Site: brandenburg
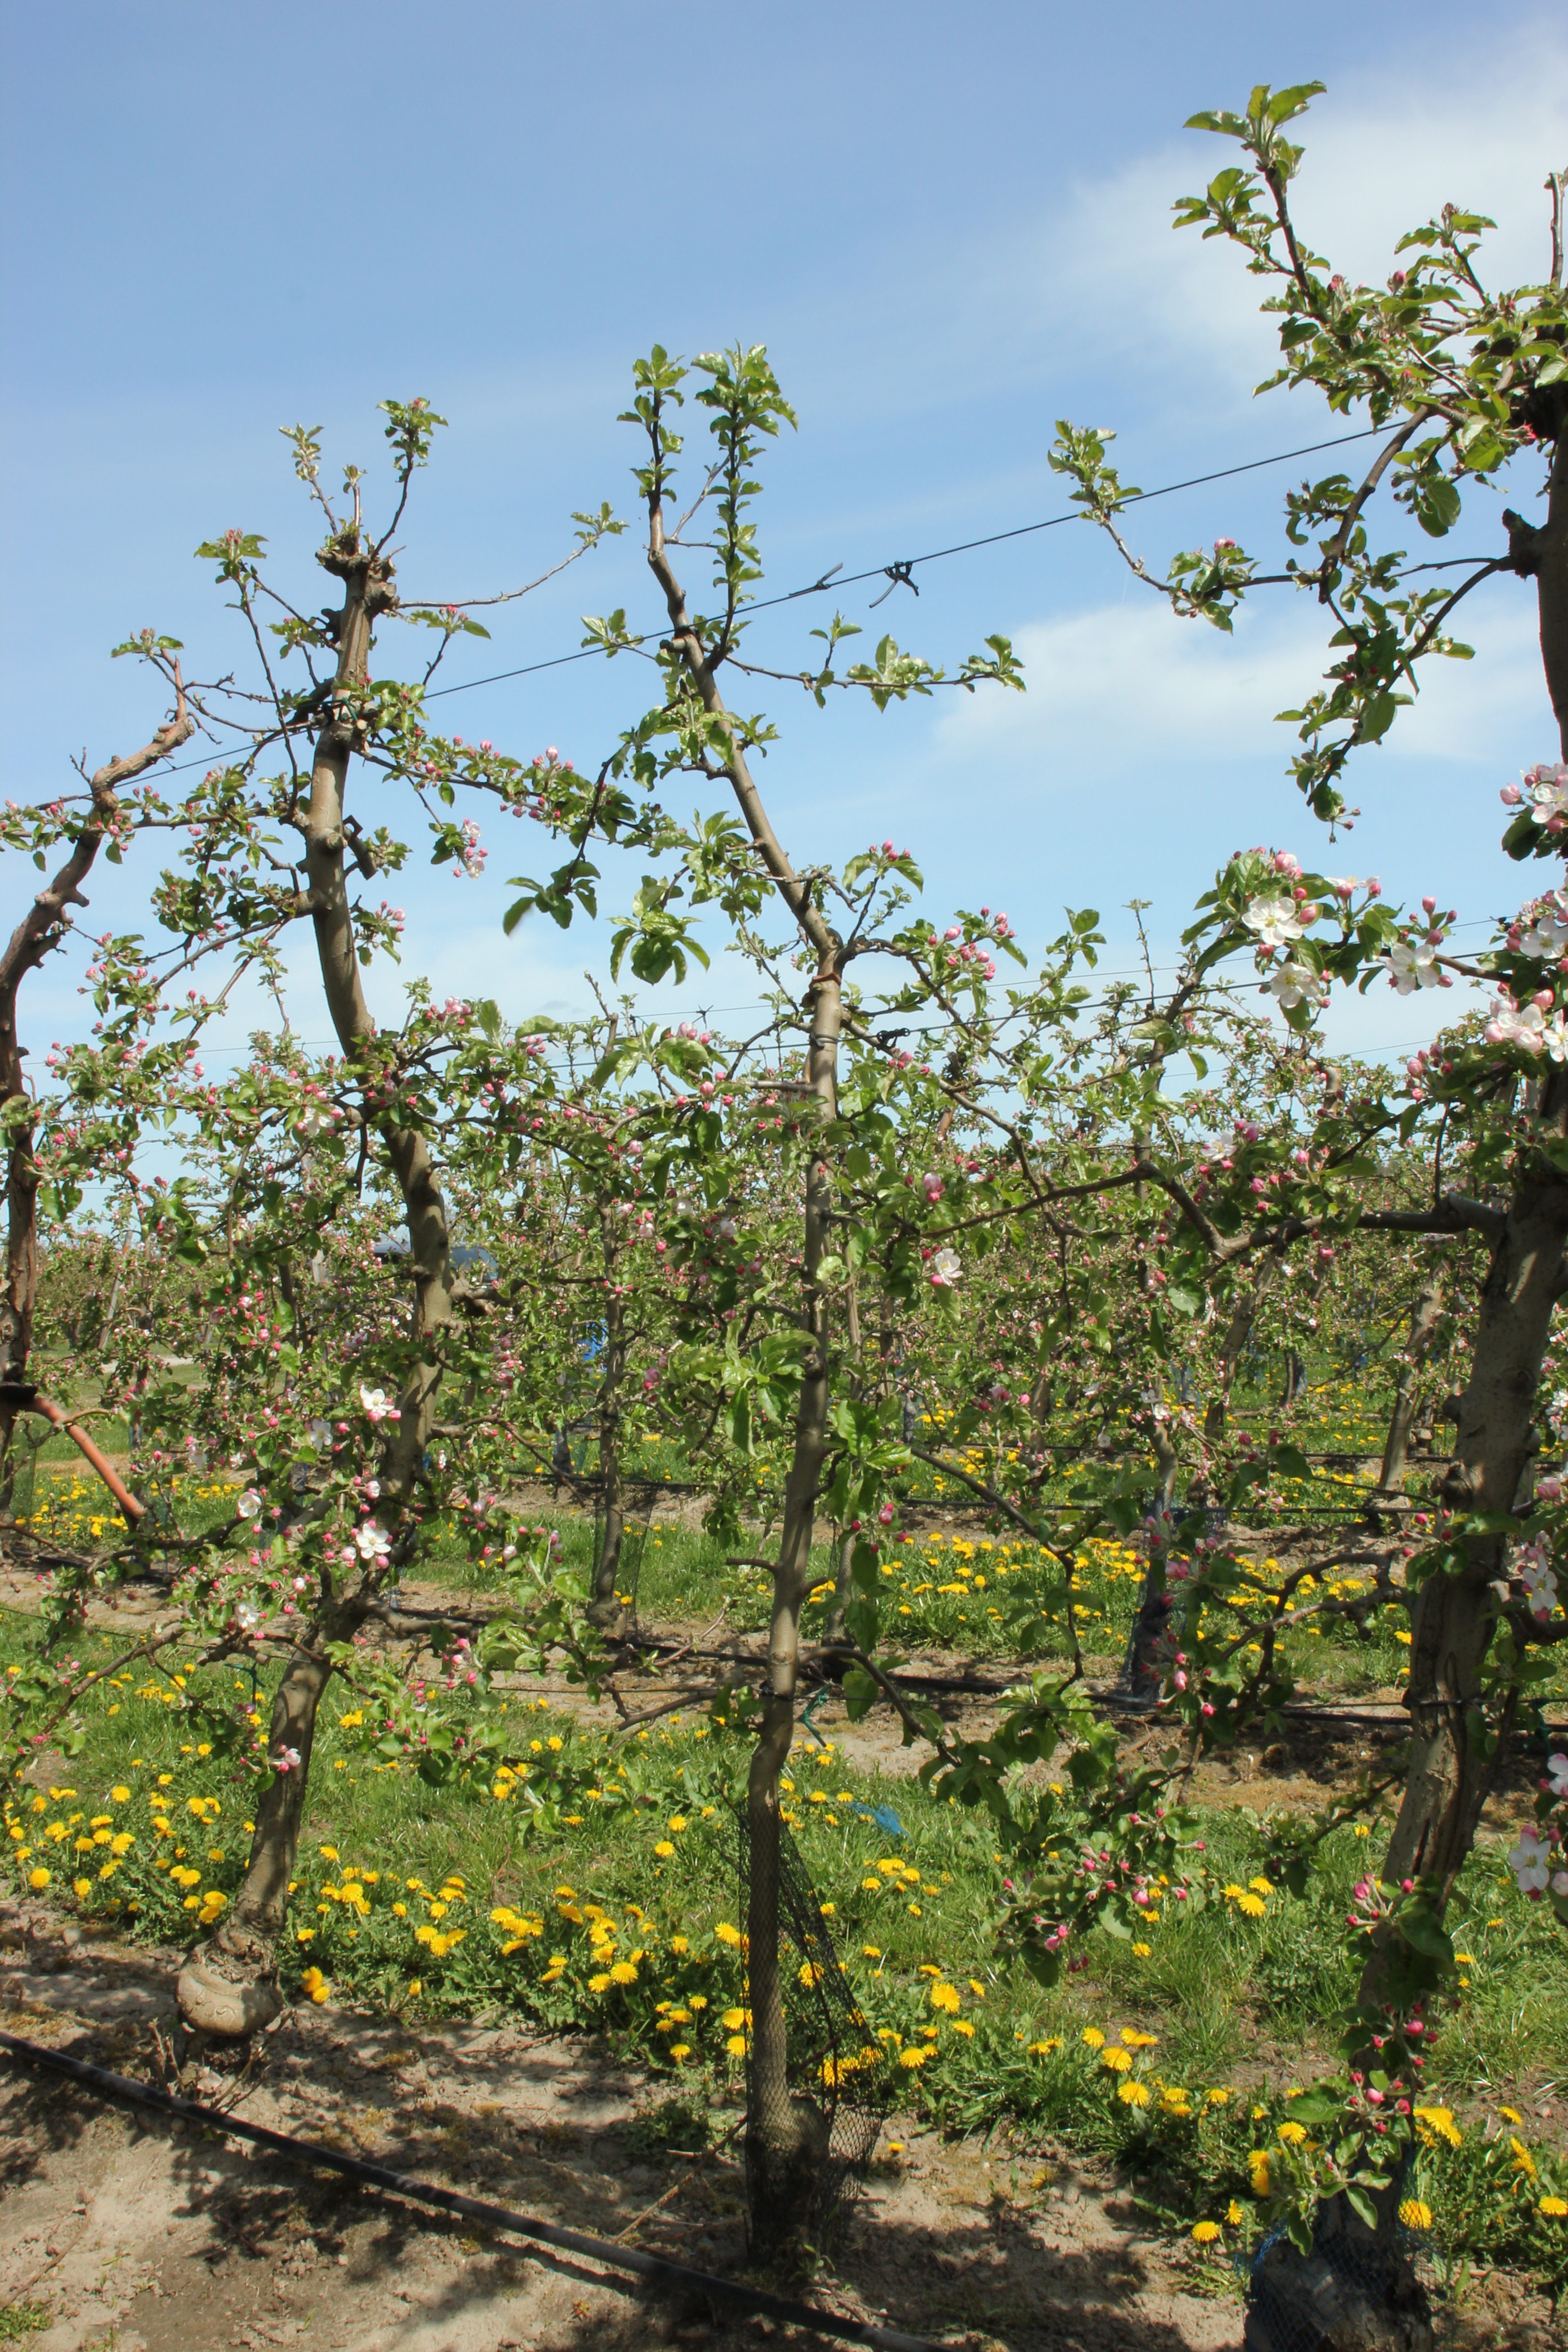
Growth stage (BBCH 57): Inflorescence emergence